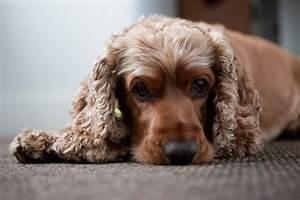
dog